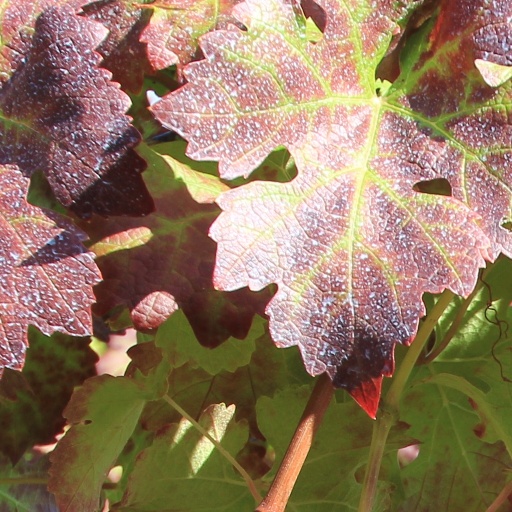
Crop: grape